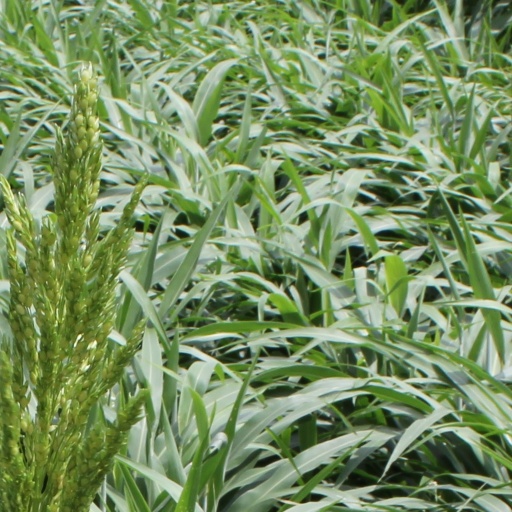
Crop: sorghum